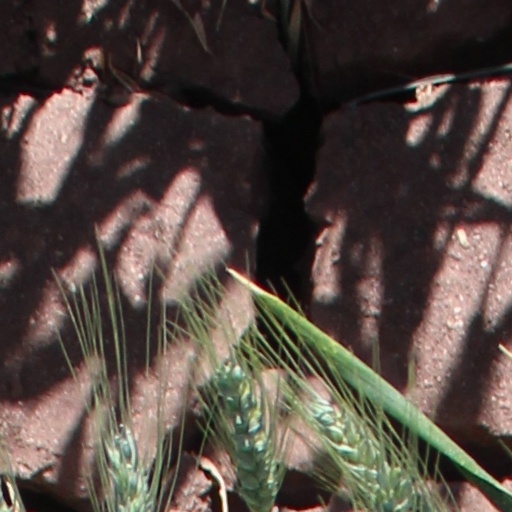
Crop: wheat